Alison Holst

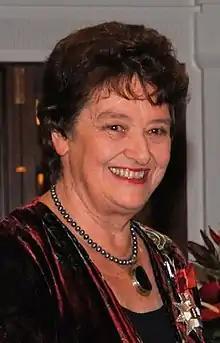
Holst in 2011

Dame Alison Margaret Holst (née Payne, born 1938) is a best-selling New Zealand food writer and television celebrity chef.